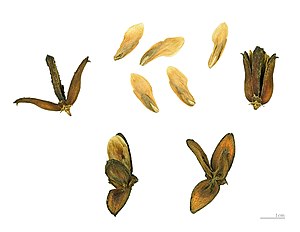
Californisk flodceder / Anvendelse
Calocedrus decurrens
Californisk Flodceder er et stort stedsegrønt træ i Cypres-familien. Det er hjemmehørende i det vestlige USA, men forekommer også som havetræ i Danmark. Synonym: Libocedrus decurrens.